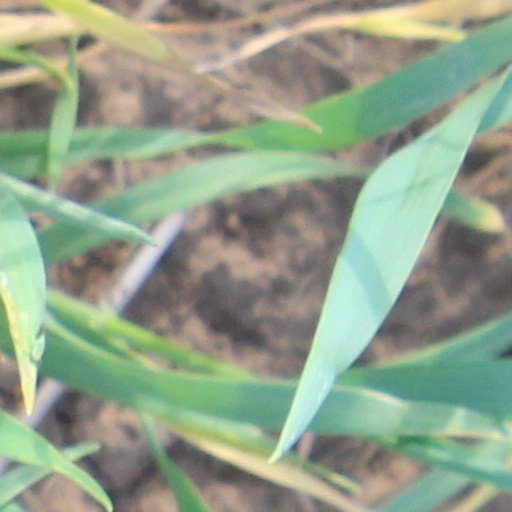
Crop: wheat